Alfred Skrenda

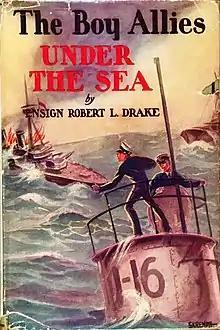
Illustration for "The Boy Allies Under the Sea", published by A. L. Burt in 1916

Alfred George Skrenda was born on March 2, 1897, in Minneapolis, Minnesota in the United States, the fourth of five children of Edward Skrenda (1866–1901) and Anna Buphila Skrenda (1867–1944). His parents were from Austria-Hungary, and married there in 1887 before emigrating to the US.